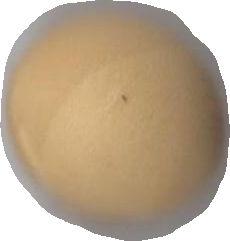
Variety: Dega